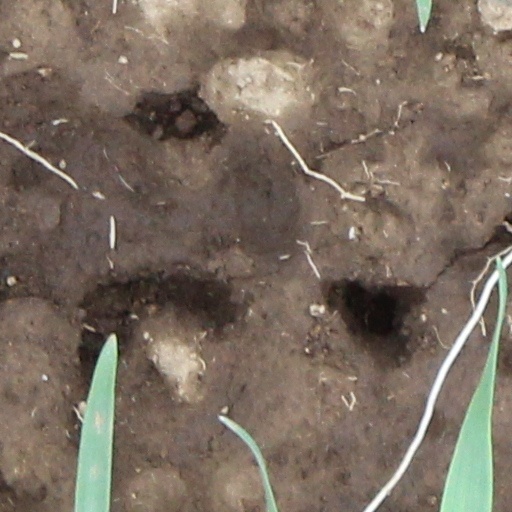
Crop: wheat